Liberalism in the United Kingdom

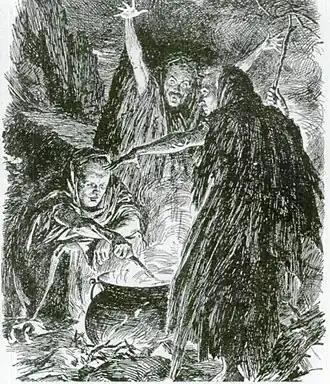
"The constitution in the melting pot" Churchill, Lloyd George and Asquith as Macbeth's witches--PUNCH 1910

When the Liberals lost the 1895 general election, a political crisis shook the Liberal Party. Until that, the Liberal Party adhered to the Gladstonian liberalism, of free markets, low taxation, self-help and freedom of choice, but after the 1895 election many Liberals clamoured for political reform. The reformers' leaders were Thomas Hill Green and Herbert Samuel, that in the "Progressive Review" of December 1896, said that the classical liberalism was "sapped and raddled", claiming for more state's powers. Samuel's "New Liberalism" called for old-age pensions, labour exchanges (job-placement organizations), and workers' compensation, all prefiguring modern welfare. Other important intellectuals 1906-14 included H. A. L. Fisher, Gilbert Murray, G. M. Trevelyan, Edwin Montagu, Charles Masterman, Alfred Marshall, Arthur Cecil Pigou and young John Maynard Keynes. Socialists meanwhile dominated the Fabian Society.